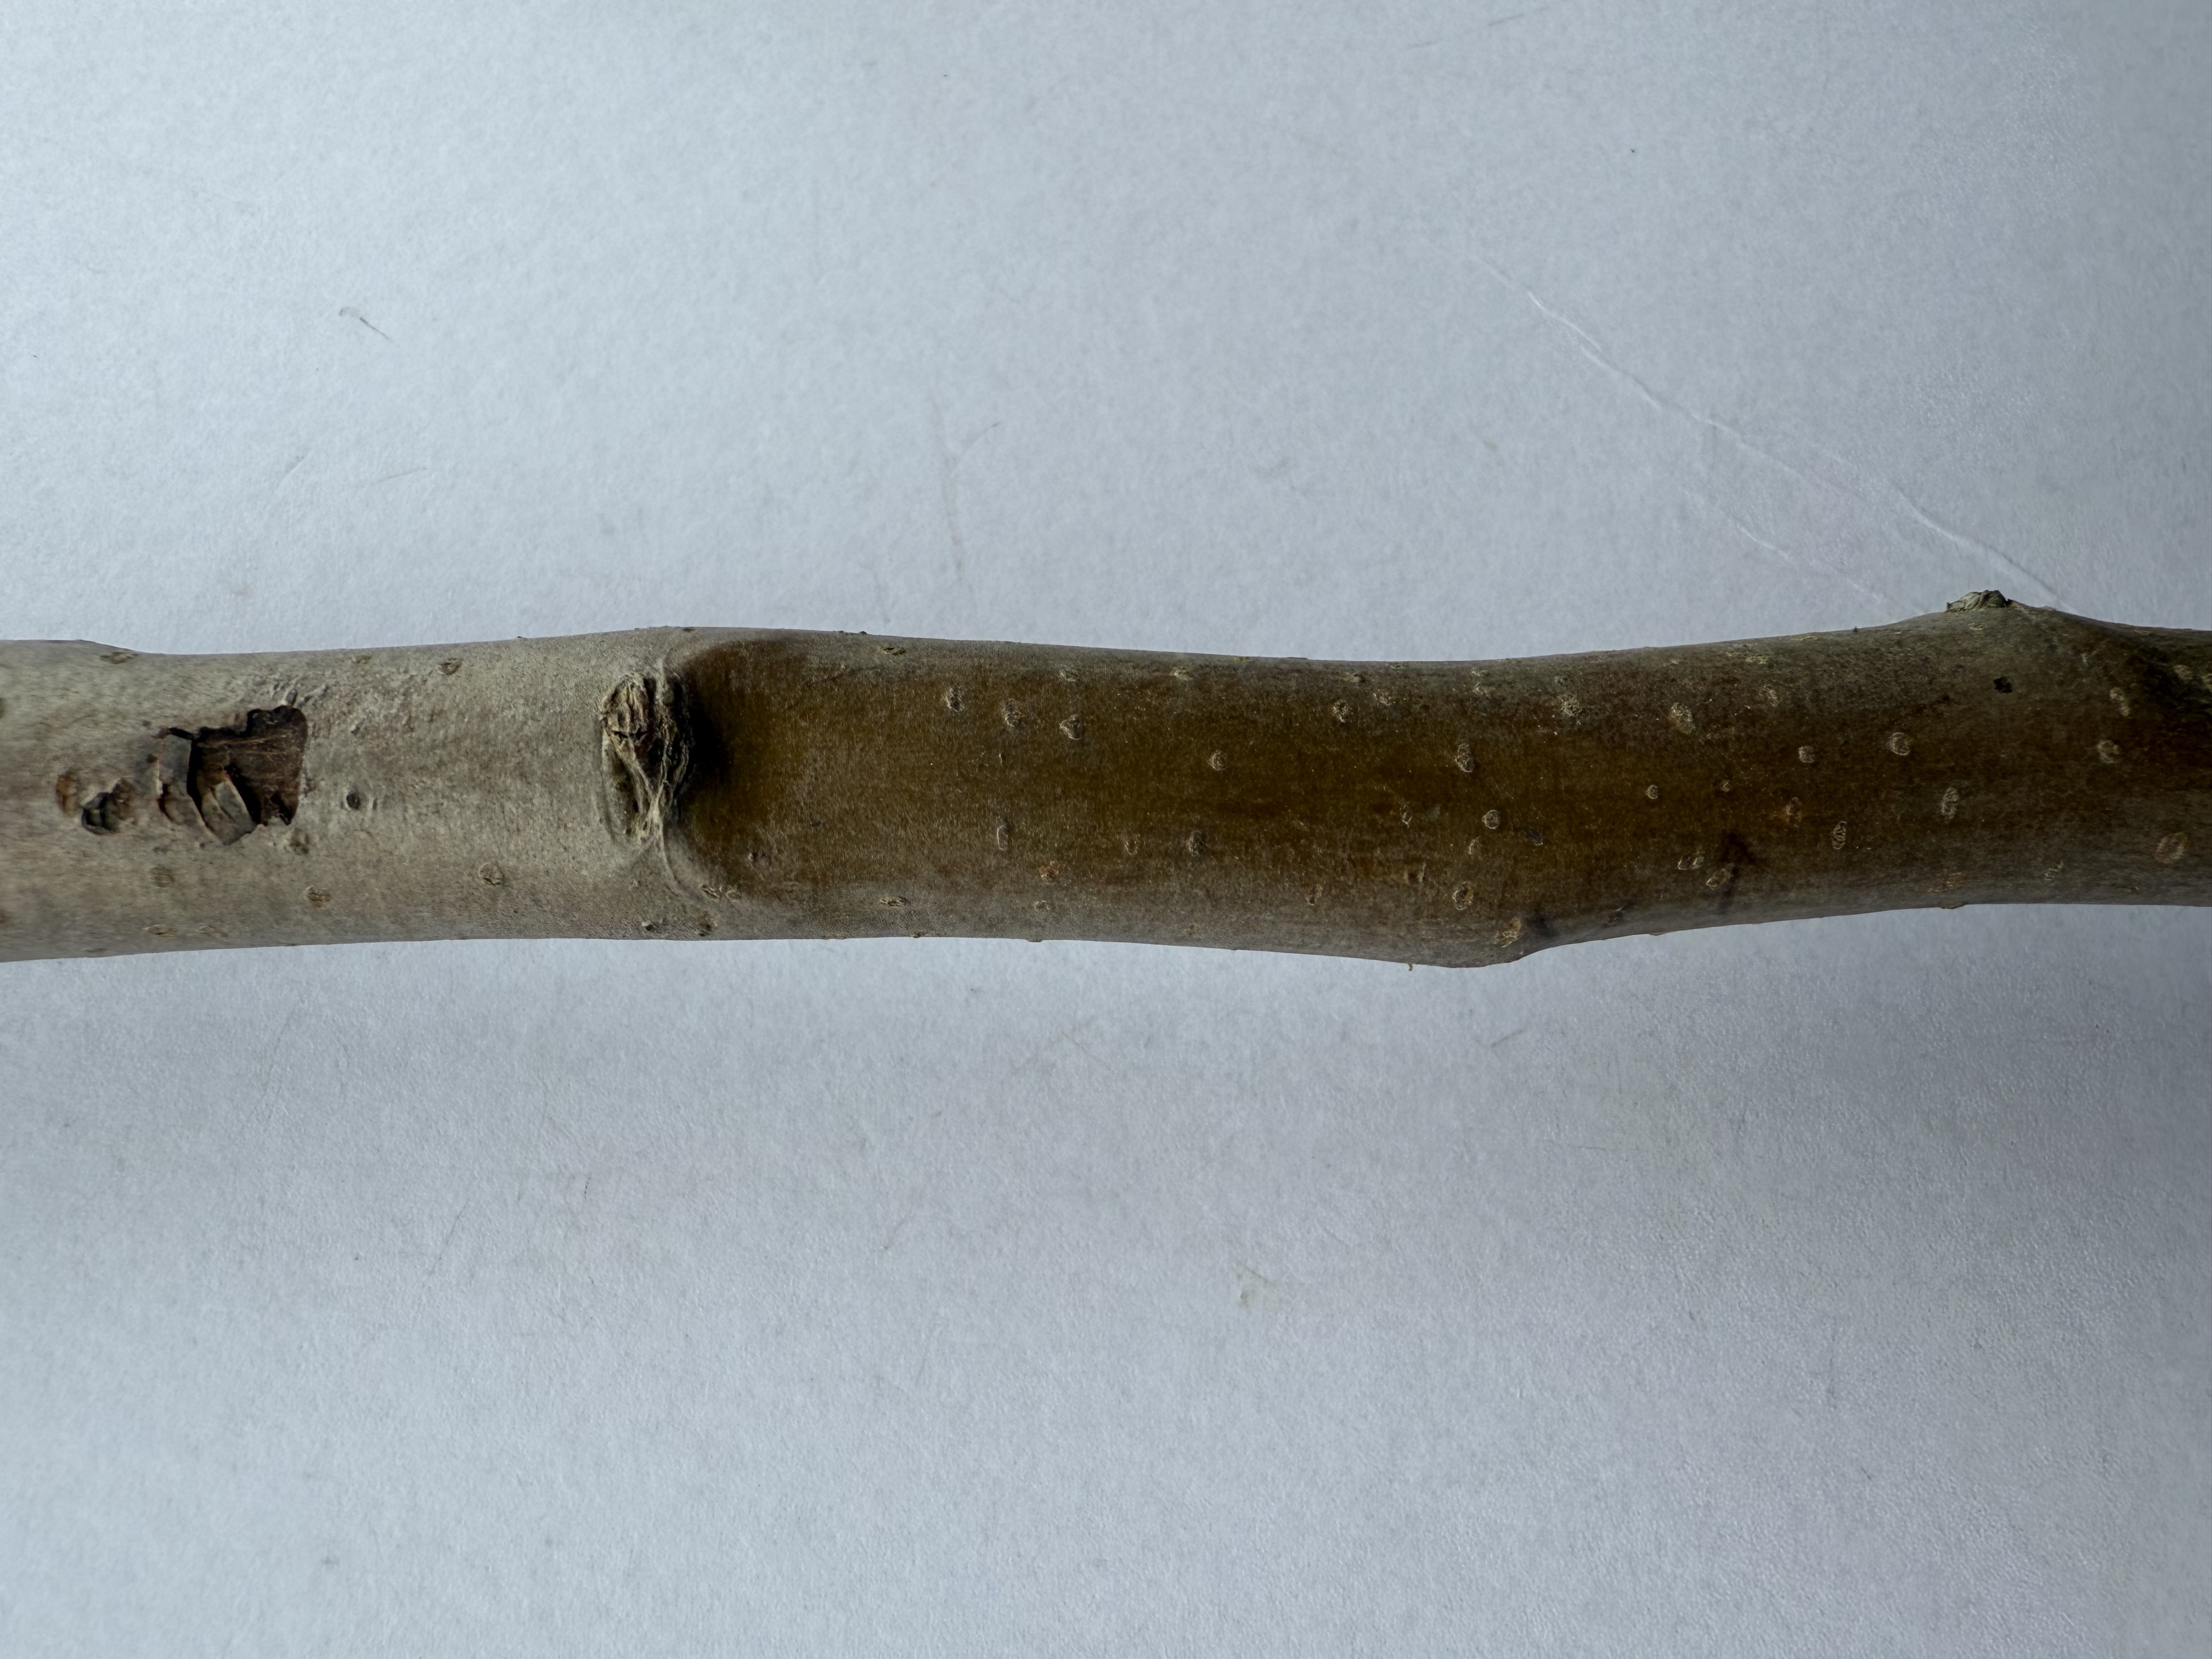
Variety: Egrisap Pear